Indio Solari

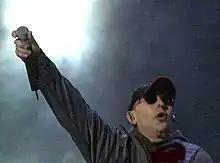
Indio Solari performing in Uruguay

Carlos Alberto Solari (born 17 January 1949), known as Indio Solari, is an Argentine musician and singer. Solari was the leader of Patricio Rey y sus Redonditos de Ricota between 1976 and 2001, and together with "Semilla" Bucciarelli and Skay Beilinson have been the only constant members of the group.